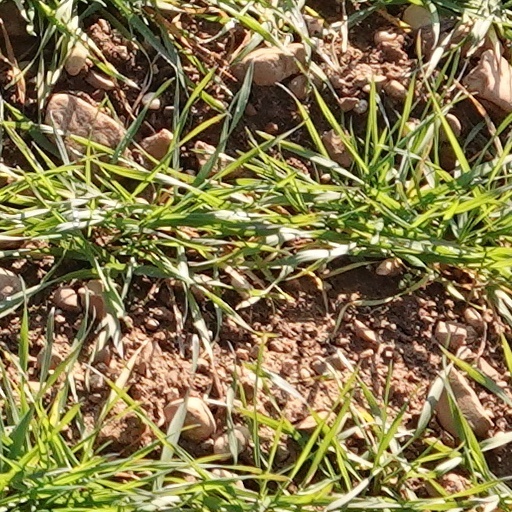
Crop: wheat